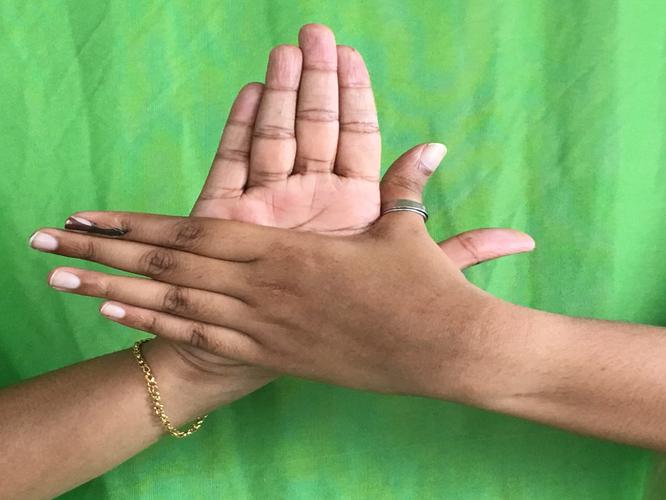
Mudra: Chakra
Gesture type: double_hand